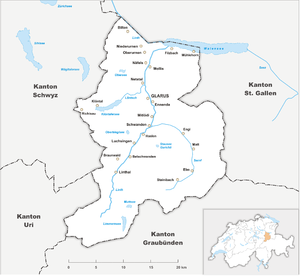
Cette liste présente les tripoints de Suisse.